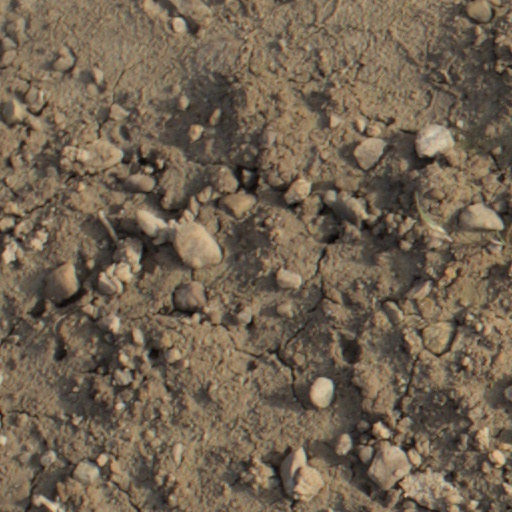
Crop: wheat